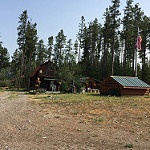
Scene: Outdoor